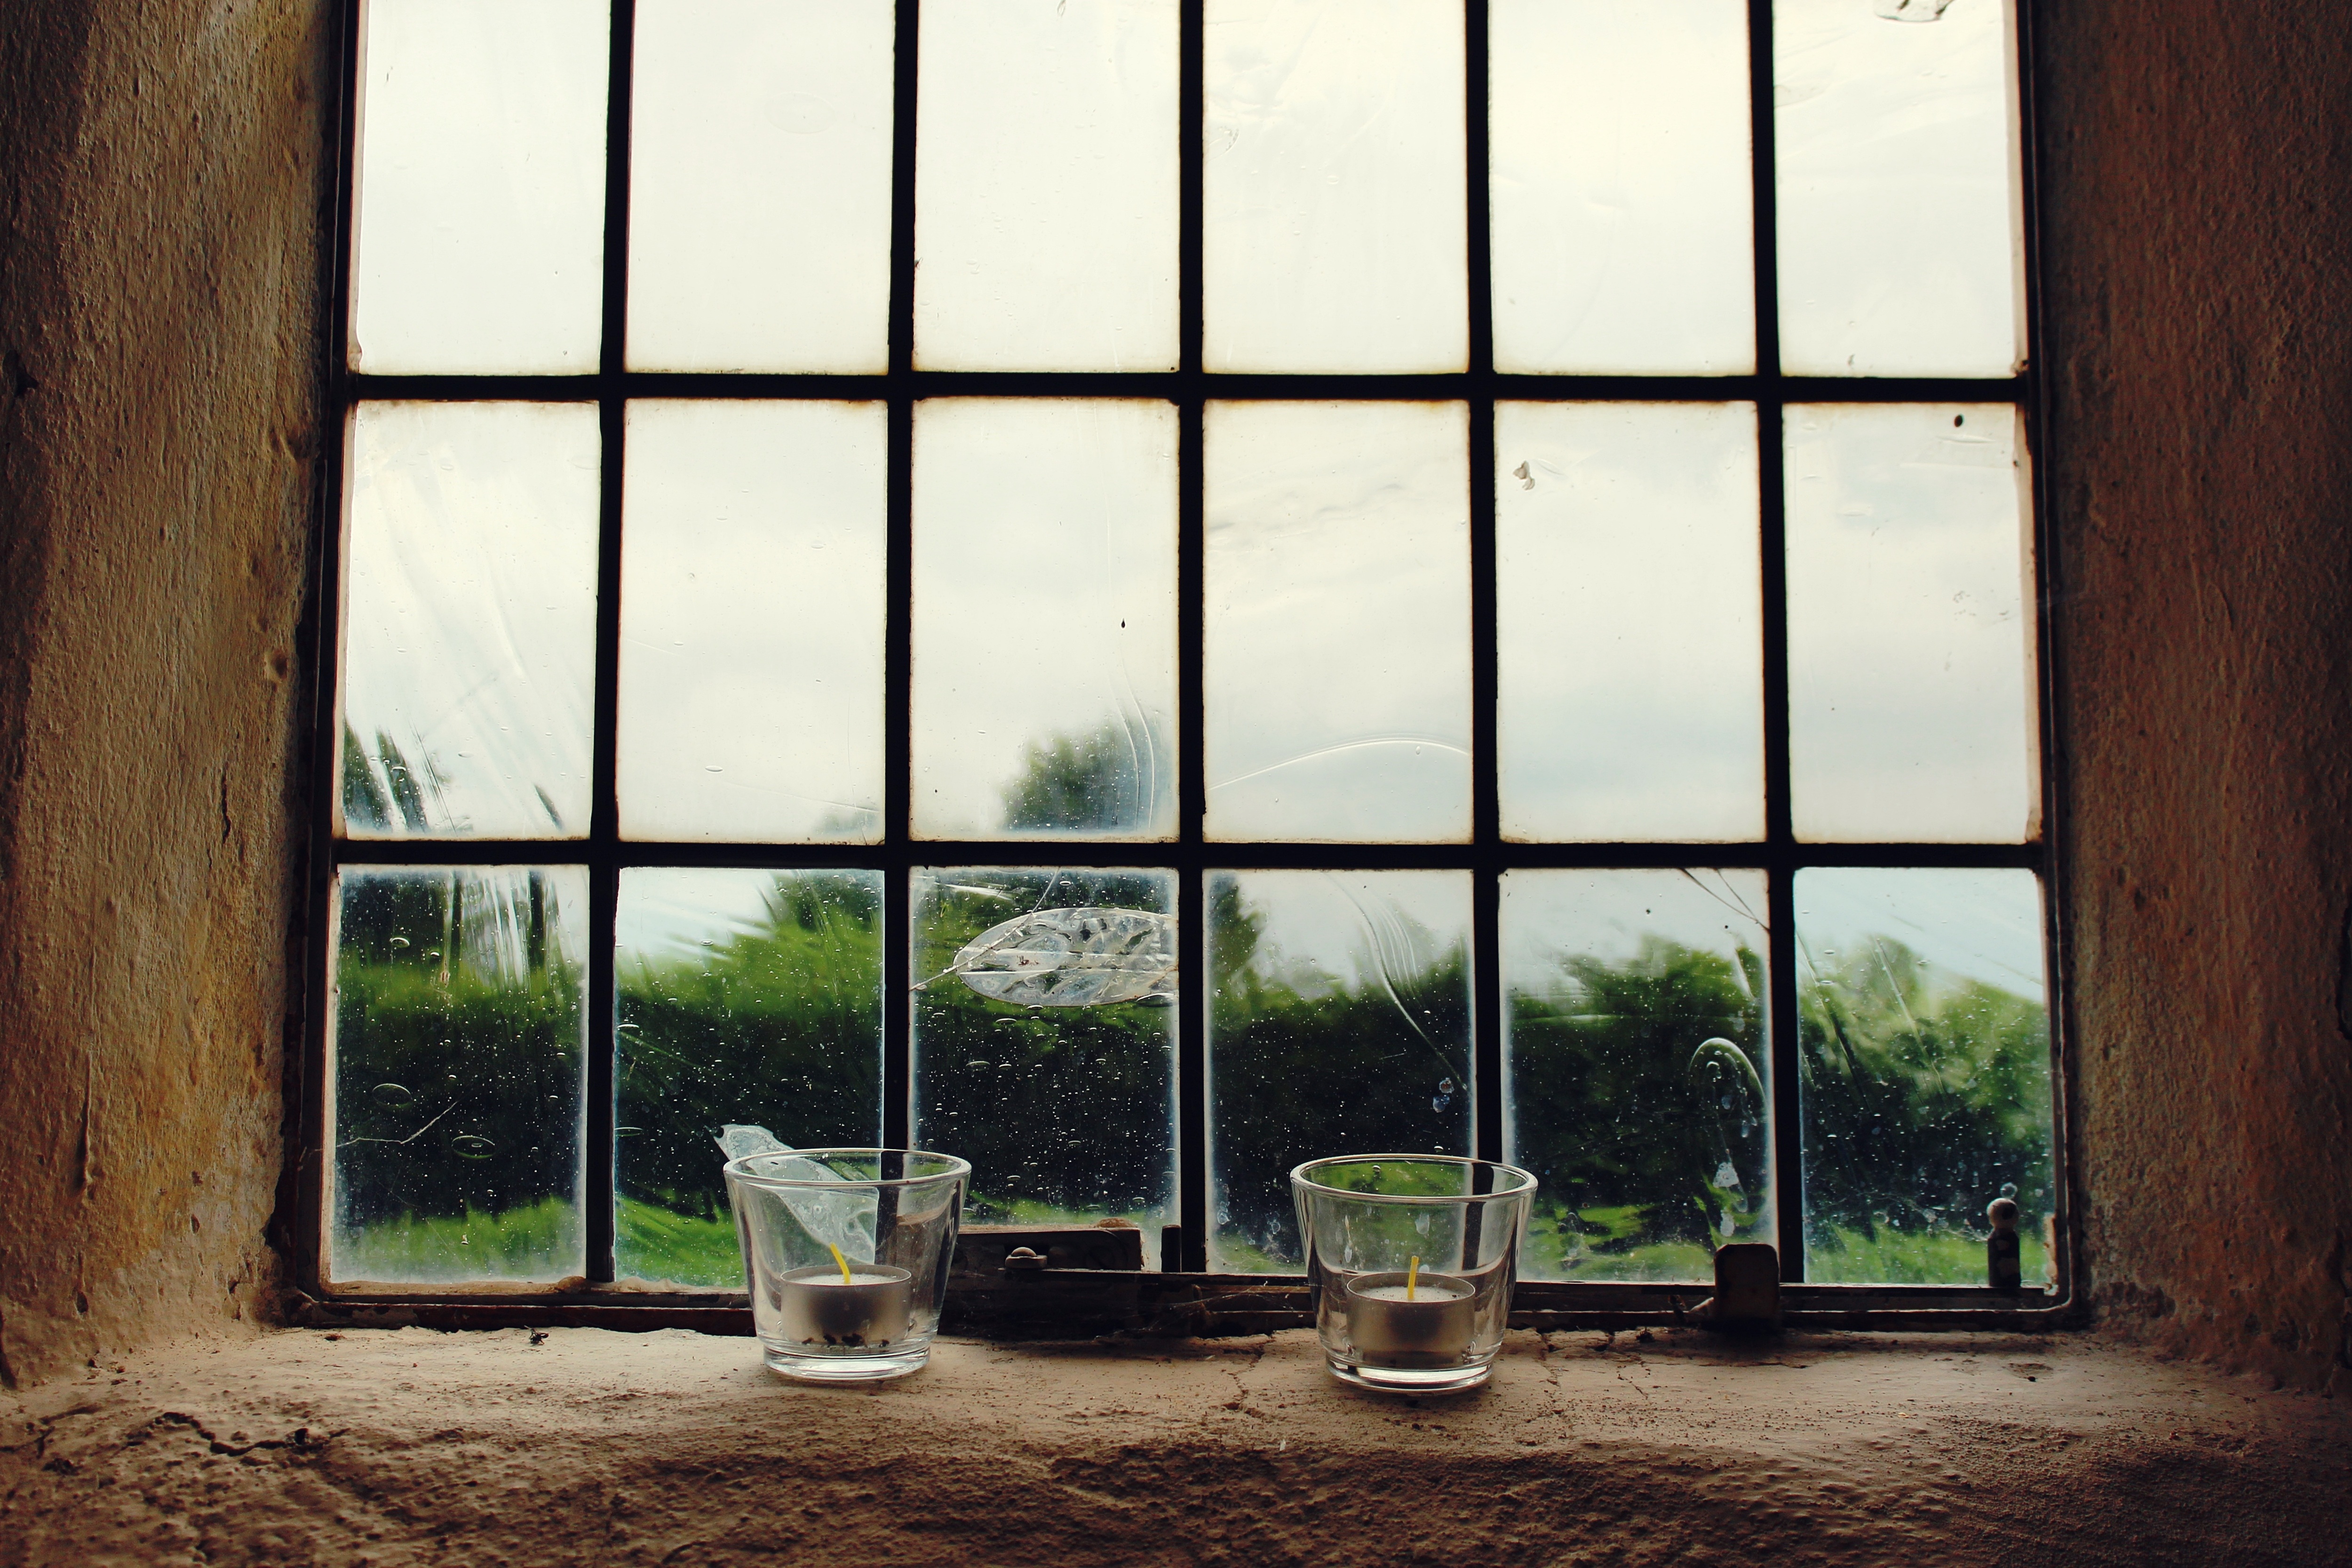
nature, light, architecture, wood, house, window, glass, building, old, atmosphere, wall, alone, decoration, green, relax, color, facade, church, rest, lonely, candlestick, pray, deco, interior design, window pane, candles, faith, loneliness, prayer, quiet, mood, silent, blessing, idyll, leave, disc, glass window, being alone, lattice windows, window covering